Deepakbhai Desai

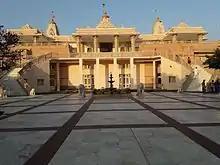
Trimandir at Adalaj

It is said that, Deepakbhai attained self-realization by "Gnanvidhi" from Dada Bhagwan on 6 March 1971. During the 1980s, Niruben Amin was one of the chief disciples of Dada Bhagwan who recorded tapes of discourses of Dada Bhagwan. He helped Amin transcribe and compile tapes which were later published as volumes of "Aptavani".